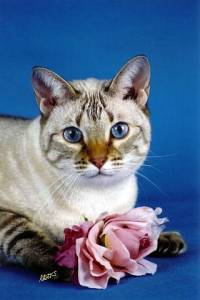
Animal: cat
Breed: bengal